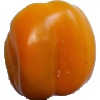
Label: Pepper Yellow 1